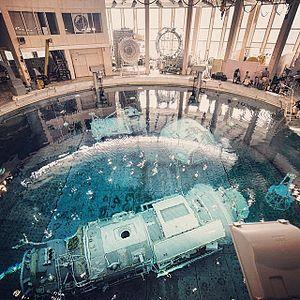
Le centre d'entraînement des cosmonautes Youri-Gagarine ou TsPK est le centre de formation des cosmonautes russes. Il est géré par l'agence spatiale russe Roscosmos. Il se trouve dans la Cité des étoiles un complexe d'habitations construit avec le centre qui situé à environ 25 kilomètres au nord-est de Moscou. Il comprend de nombreux types d'équipements permettant aux équipages des missions spatiales de se préparer aux opérations effectuées durant le lancement et à bord de la Station spatiale internationale.
La cité des étoiles est une ville russe construite au début de l'ère spatiale en 1963 pour héberger le personnel du centre d'entraînement des cosmonautes. Elle est située près de la ville de Chtchiolkovo à 25 kilomètres au nord-est de Moscou. Ce complexe, longtemps géré par les militaires avec un accès strictement contrôlé, est devenu civil en 2009. Elle comptait 5 376 habitants en 2019.